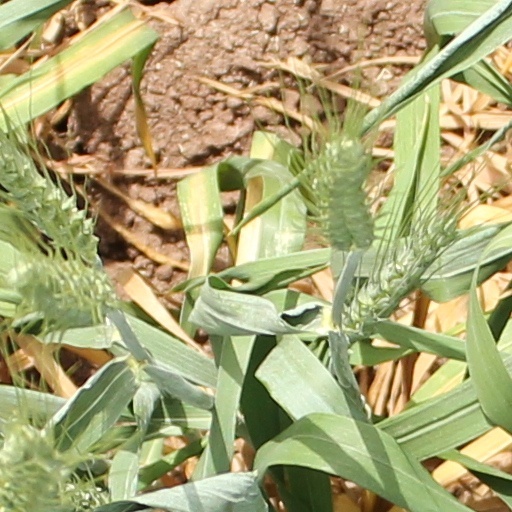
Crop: wheat